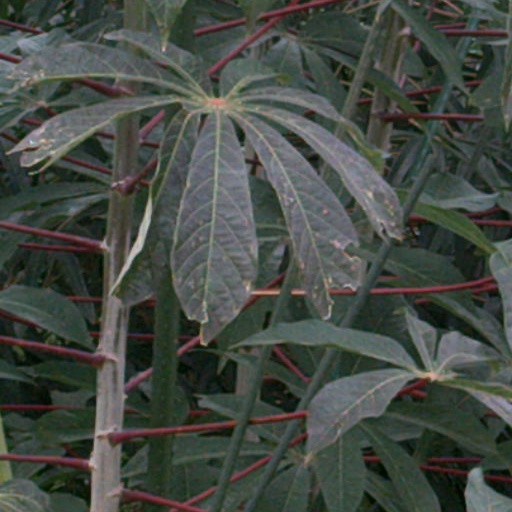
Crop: cassava